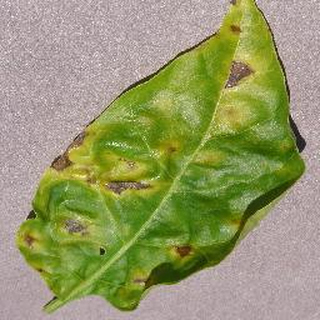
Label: bell_pepper_bacterial_spot